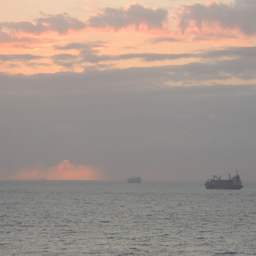
then it spread its rosy glow a bit further across the horizon .